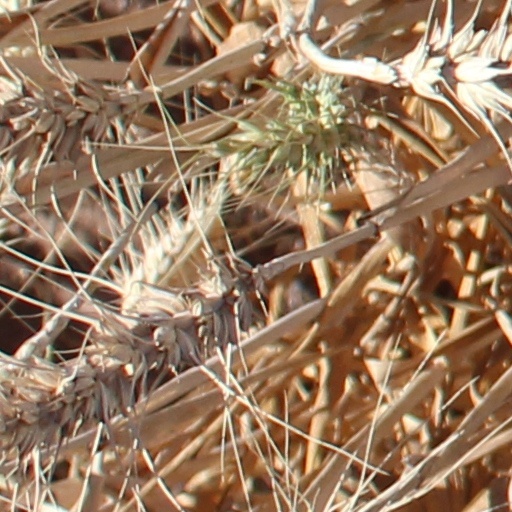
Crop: wheat